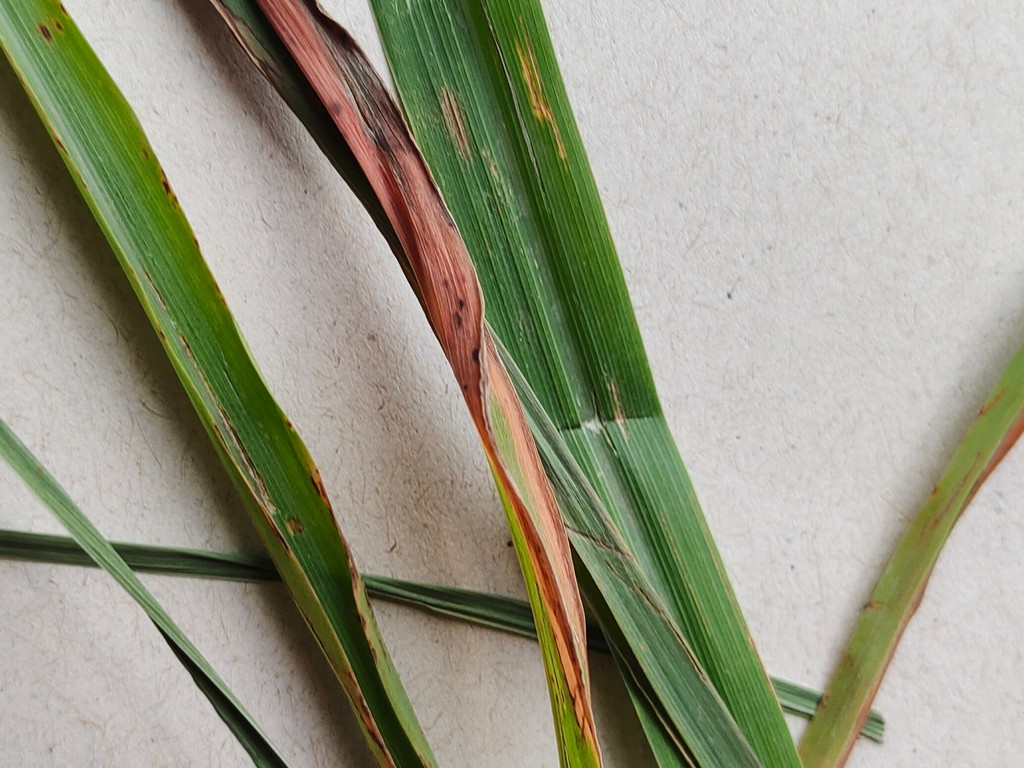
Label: Unhealthy